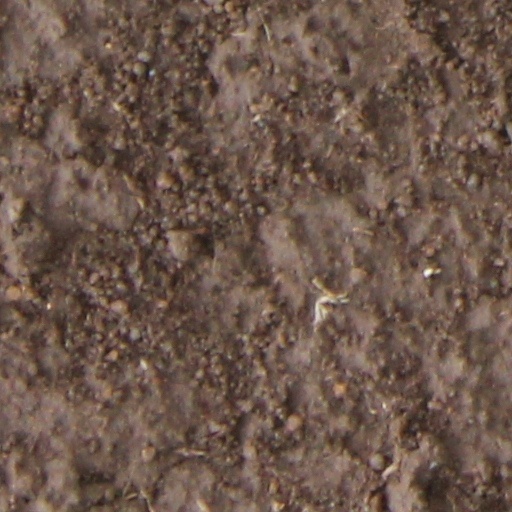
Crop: wheat